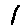
Label: 1